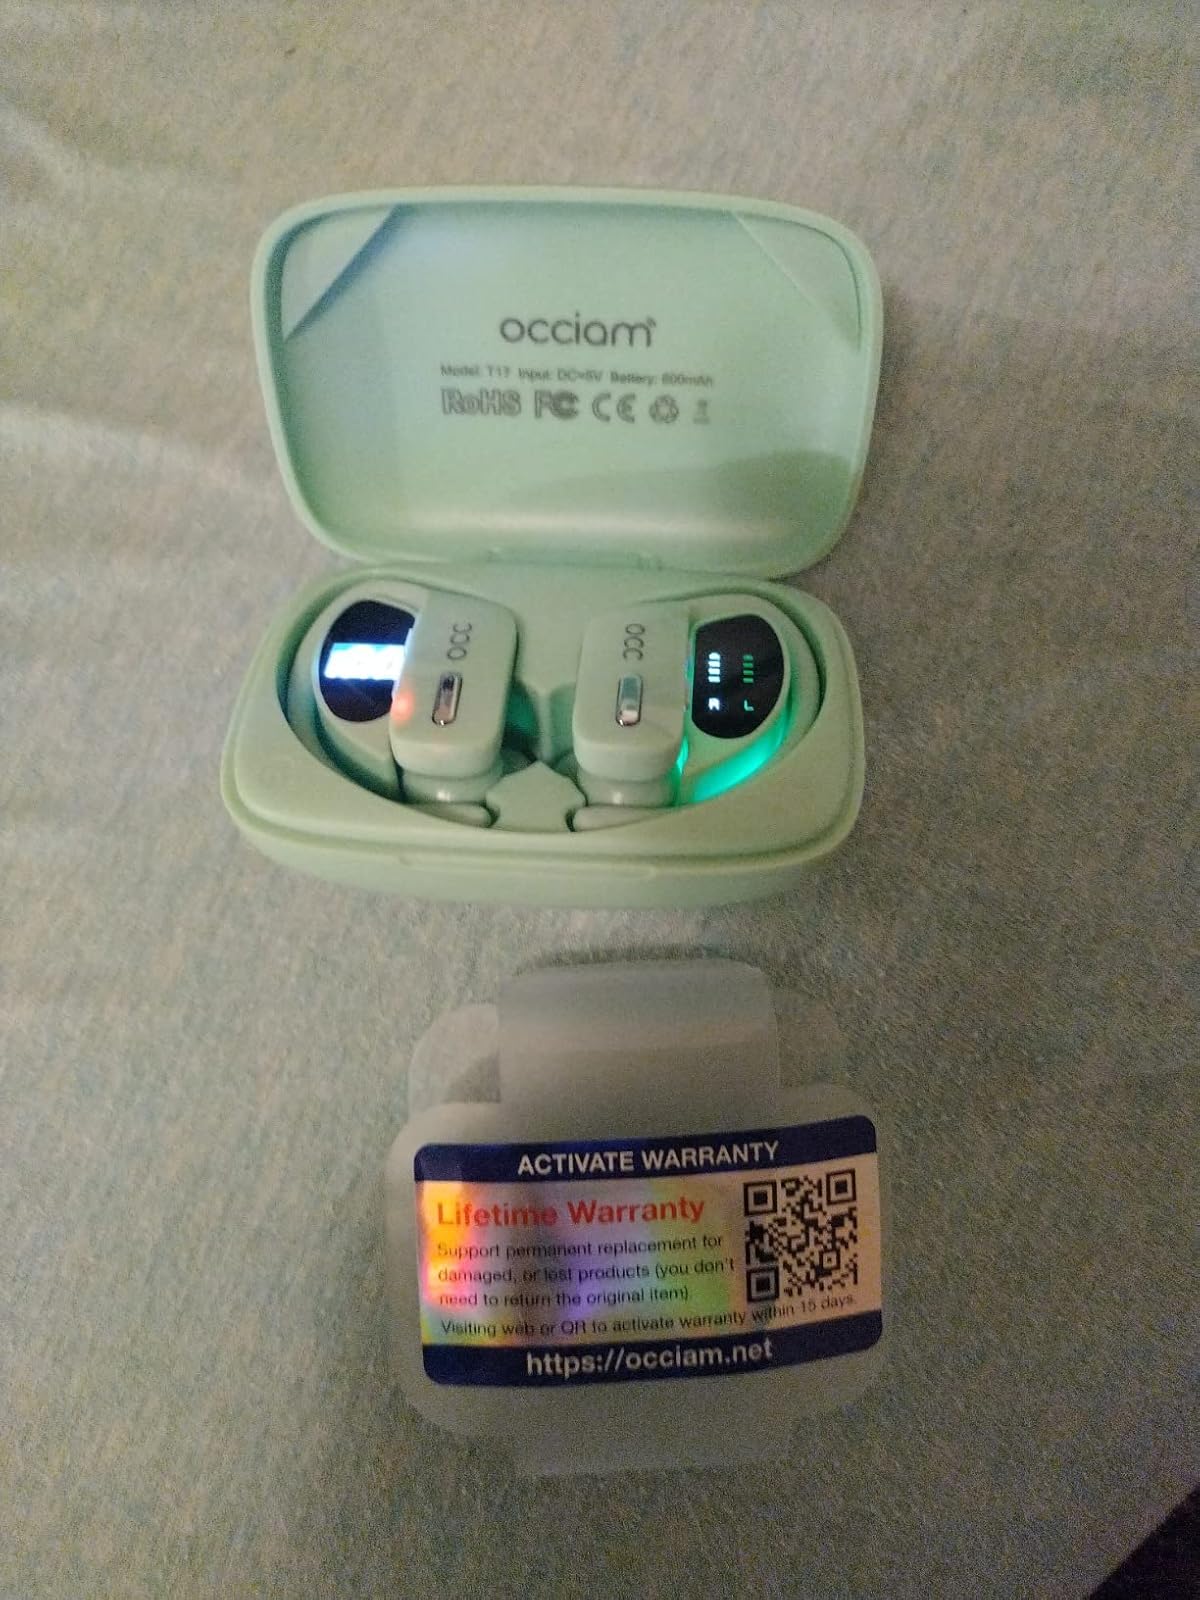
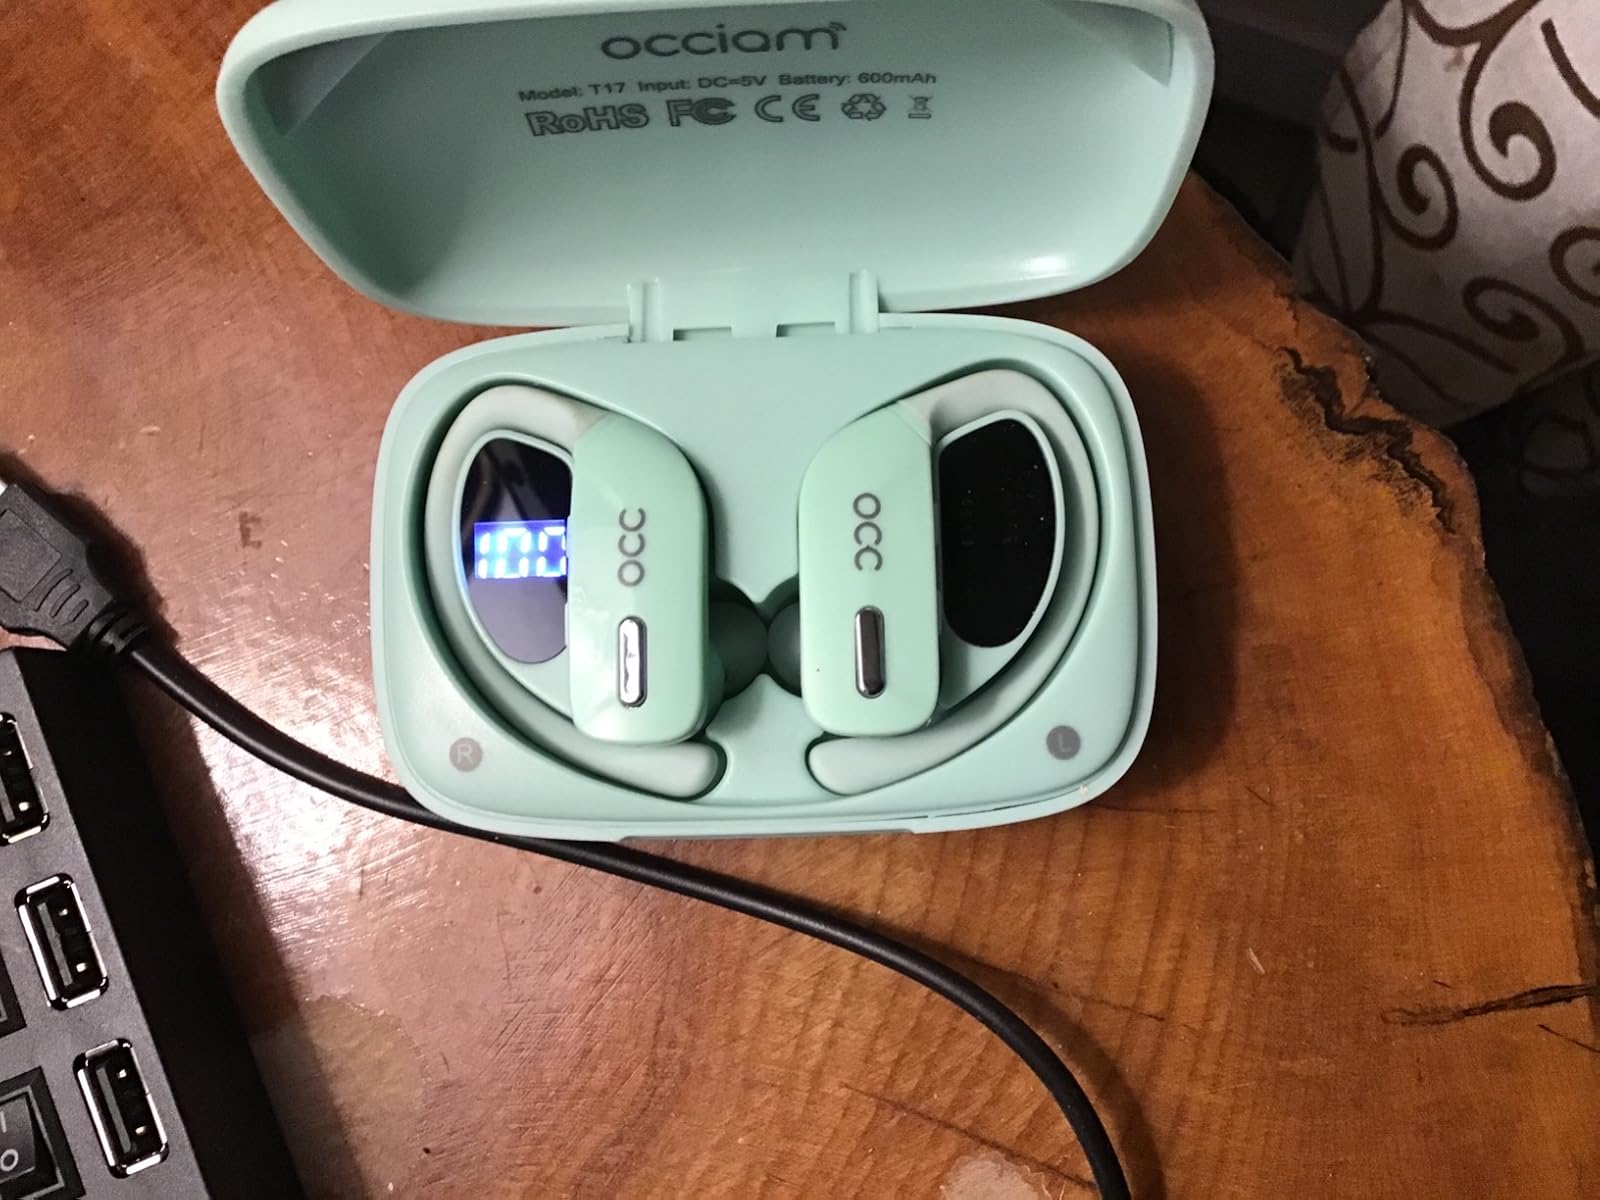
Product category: earbuds
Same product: yes